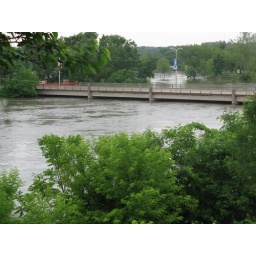
The bridge by lower city park and the music building